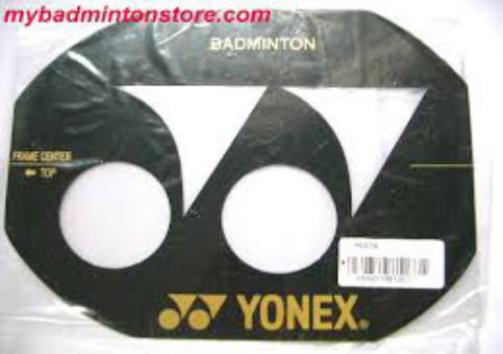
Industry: Sports